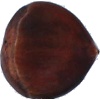
Label: chestnut